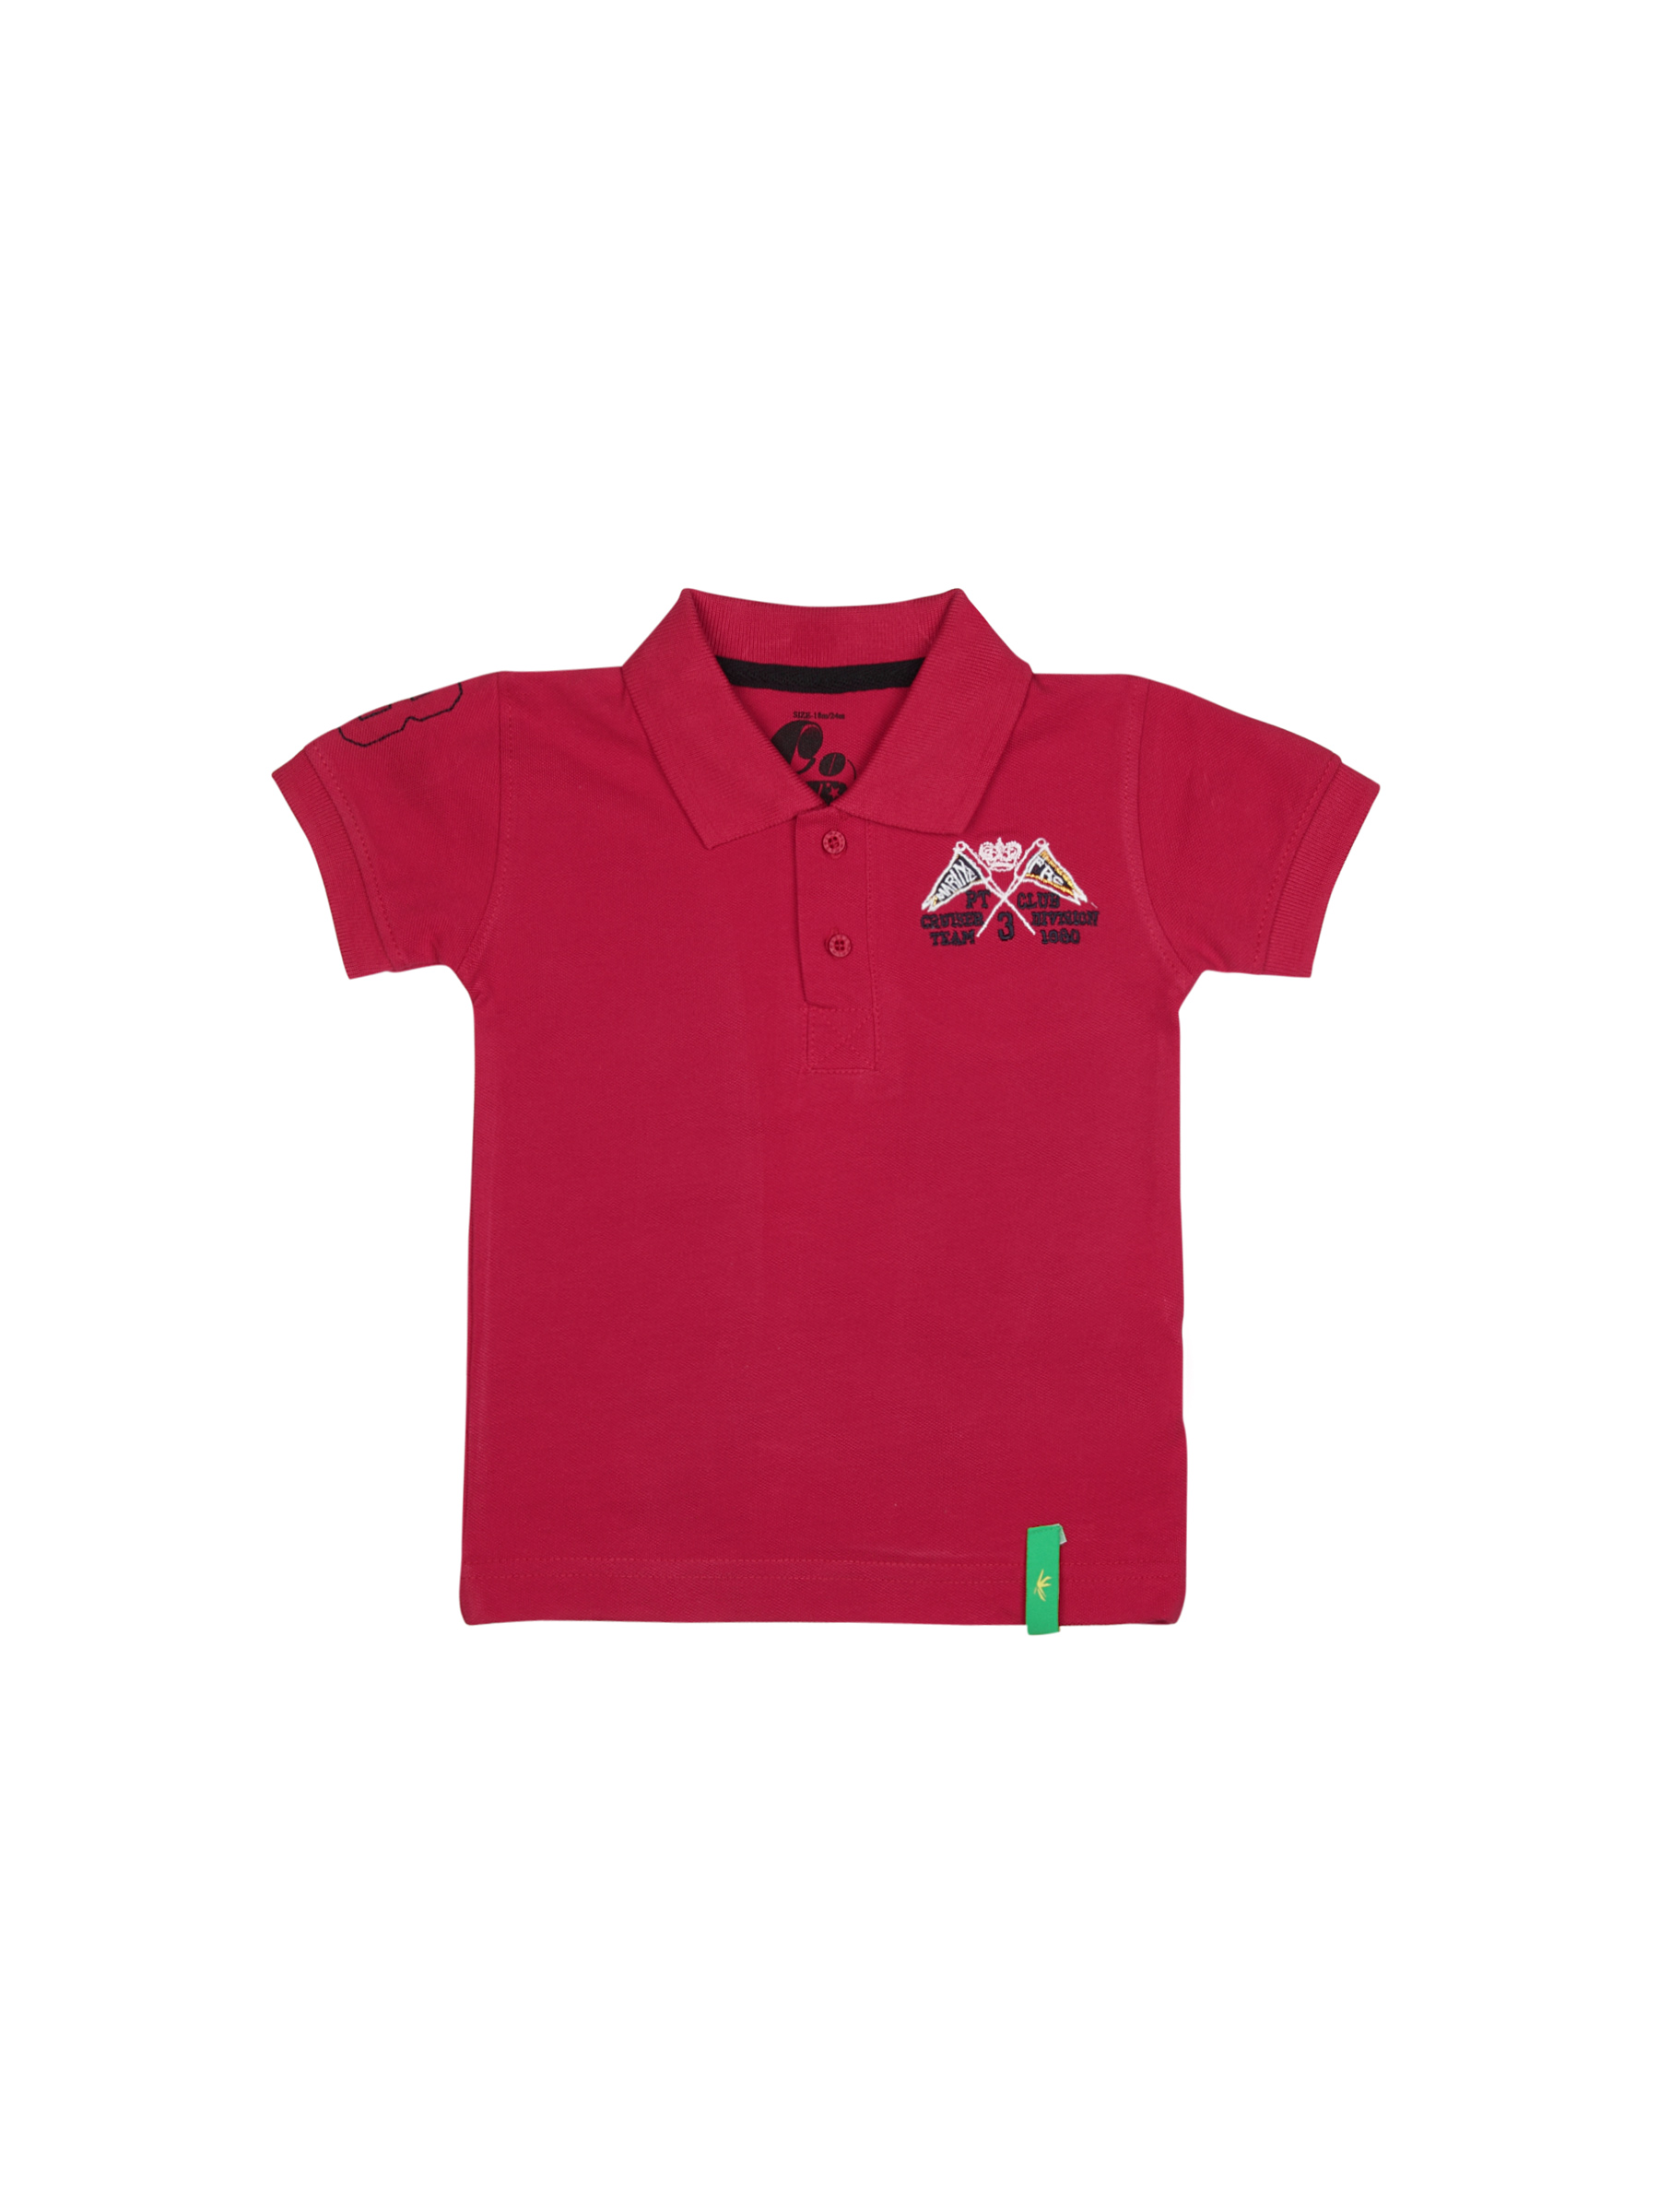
Gini and Jony Boys Polo Red T-Shirt
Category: Apparel / Topwear / Tshirts
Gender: Boys
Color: Red
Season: Summer 2012
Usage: Casual